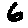
Label: 6